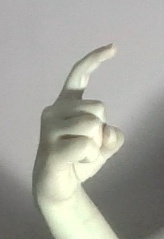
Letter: ra